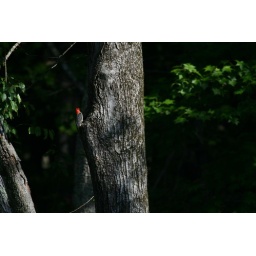
red-headed woodpecker takes a bath in tree